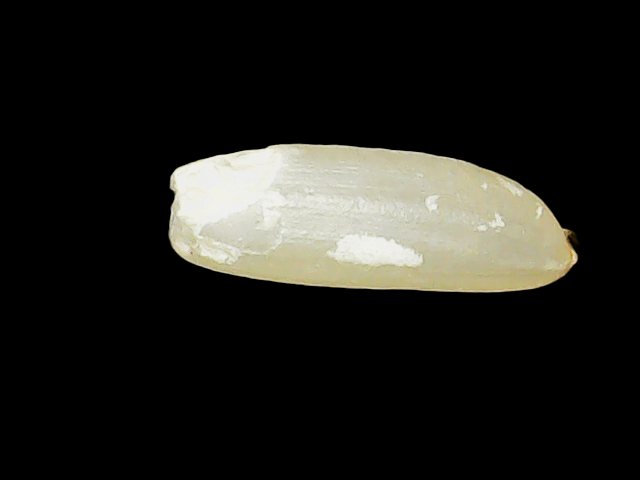
Rice variety: Binadhan12